Old Friends and New

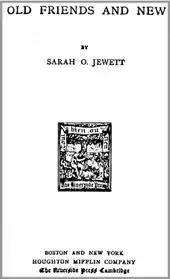
A book cover of "Old Friends and New", by Sarah Orne Jewett from 1907.

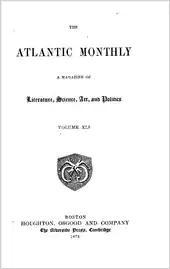
The cover of Volume 41 of "The Atlantic Monthly" from January 1878. Jewett's first short story from "Old Friends and New", "A Lost Lover", appeared in this issue.

Miss Horatia Dane is a lonely widow who lives in Longfield, far from any family. The narrator reveals a rumor that Miss Dane had a lover who was lost at sea, though she never mentions him. Nelly Dane, the daughter of Miss Horatia’s youngest cousin, comes to stay with Miss Horatia in Longfield. Nelly is extremely helpful around the house, and everyone in this small, rural area loves her. Nelly hears about the rumor of Miss Dane’s deceased lover from one of the townspeople, and promptly asks Melissa, Miss Dane’s servant. Melissa says that Miss Dane has never mentioned this lover, but that she has heard stories “from other folks.” Melissa says Miss Dane met Joe Carrick when she was visiting her great-aunt in Salem. It was assumed that they were going to marry after he came back from his journey, but the ship never returned. Melissa mentions that Miss Dane had never been interested in pursuing any other men, “on account of her heart’s being buried in the deep with him.” In an emotional conversation, Miss Dane confirms her loneliness to Nelly, but admits that she is used to it by now.